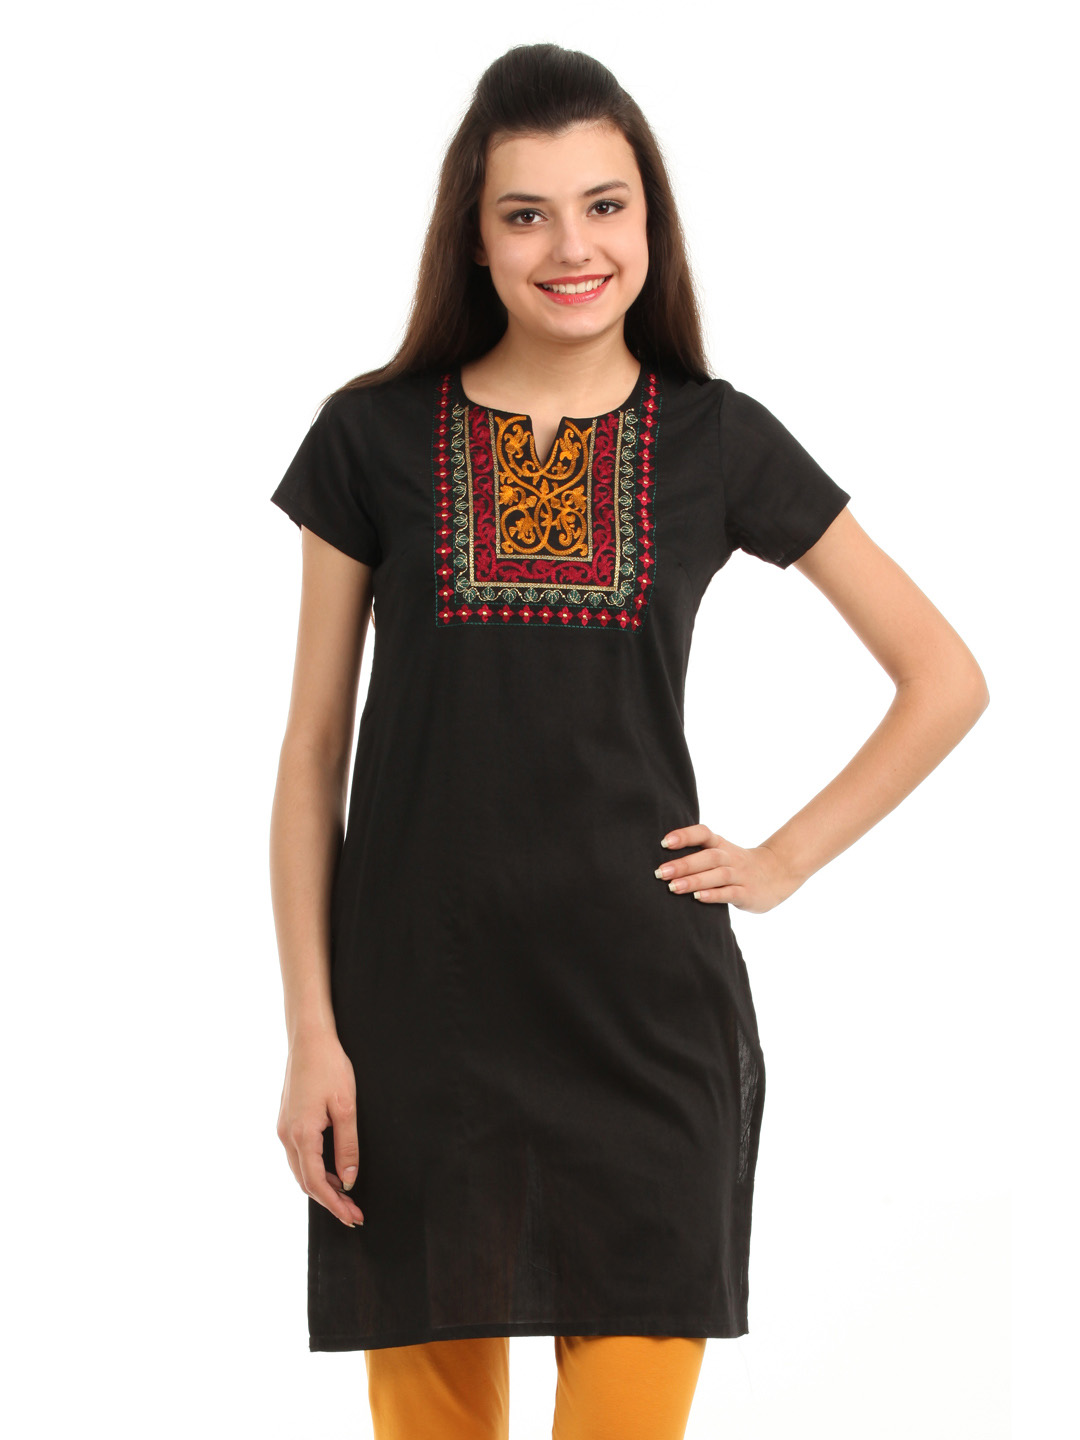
Folklore Women Black Kurta
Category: Apparel / Topwear / Kurtas
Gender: Women
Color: Black
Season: Summer 2012
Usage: Ethnic